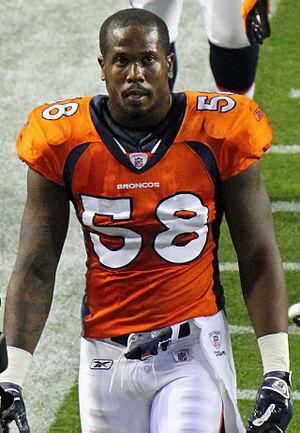
Von Miller, né le 26 mars 1989 à Dallas dans le Texas, est un joueur américain de football américain évoluant au poste de linebacker.